Den Haan Rotterdam B.V.

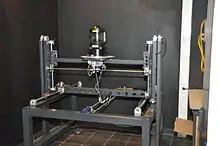
Test set of nautical light fixtures

The part of the Royal Netherlands Meteorological Institute that approved and certified the nautical lights, compasses and instruments in Rotterdam closed in 1988. This meant that all the lanterns had to be tested in-house and certificates provided. At the direction of government mandates, a room furnished with the necessary equipment was purchased. Regular inspections of the facility were promised by the Inspectie Leefomgeving en Transport.